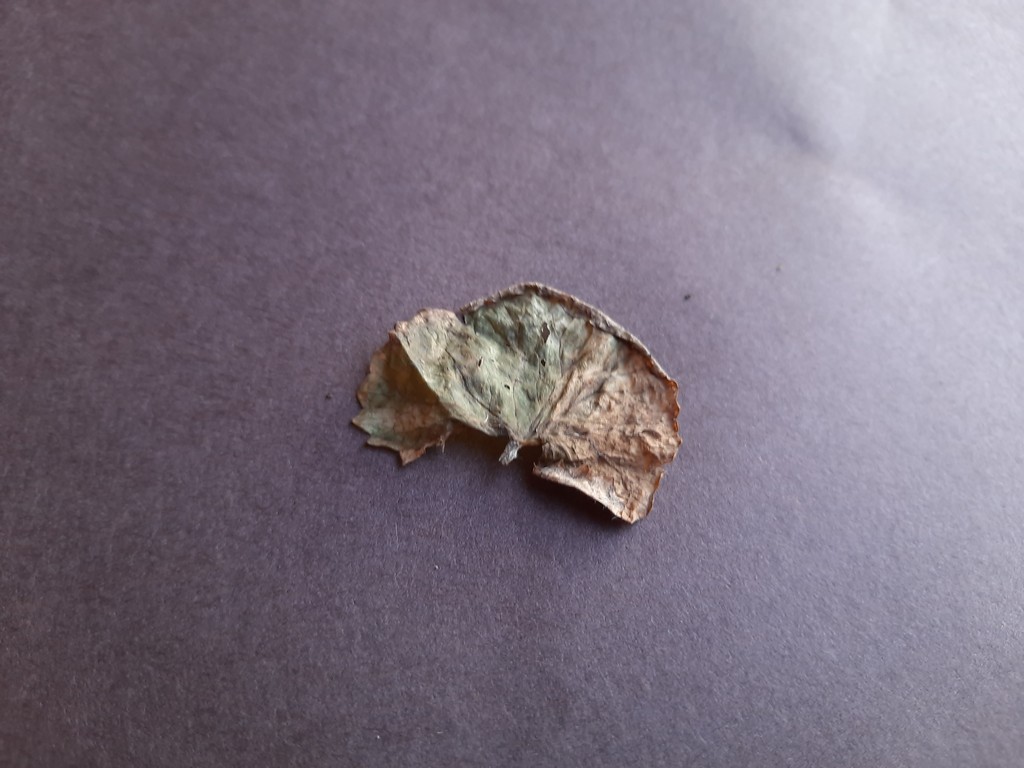
Label: Dried